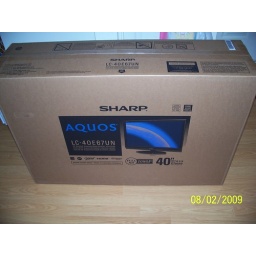
I picked this up today to mount on the wall in our bedroom.